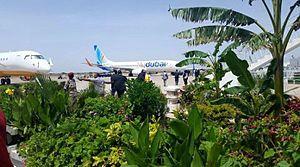
L'aéroport Egal d'Hargeisa est un aéroport de Hargeisa, la capitale du Somaliland, une région de facto souveraine actuellement reconnue par aucun pays étranger et revendiquée par la Somalie. Nommé d'après le deuxième président Muhammad Haji Ibrahim Egal du Somaliland, l'aéroport a bénéficié d'importantes rénovations en 2012-2013. En 2002, l'aéroport traitait 56 000 passagers et 2 300 tonnes de fret sur un total de 1 750 débarquements.